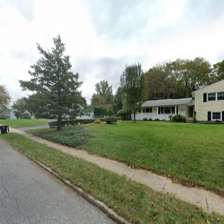
Label: streetView